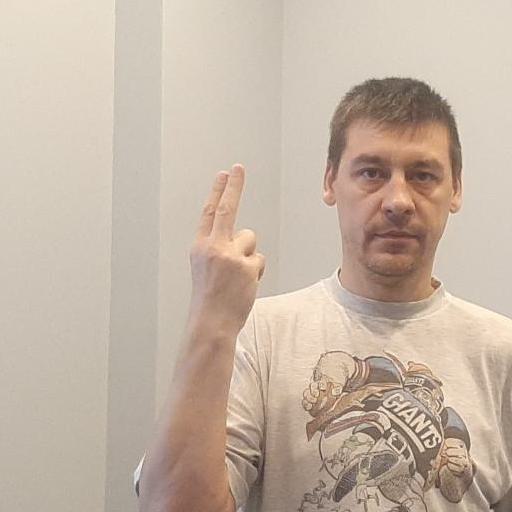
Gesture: two_up_inverted